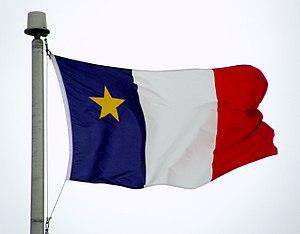
La Péninsule acadienne, anciennement le Bas-du-Comté, est une région culturelle et naturelle située à l’extrémité nord-est du Nouveau-Brunswick, au Canada. Elle est bordée au nord par la baie des Chaleurs et à l’est par le golfe du Saint-Laurent. La Péninsule acadienne est appelée ainsi car la plupart de ses habitants sont acadiens. Son territoire occupe l'est du comté de Gloucester et l'extrémité nord-est du comté de Northumberland.
La culture de l'Acadie a plusieurs caractéristiques qui la différencient de celle d'autres régions du Canada.
L'histoire de l'Acadie débute au XVIᵉ siècle. Ce territoire est toutefois déjà habité depuis au moins onze millénaires, d'abord par les Paléoaméricains. La période du grand hiatus, entre -8000 et -3000, correspond à un manque de preuves archéologiques. La culture archaïque maritime s'installe ensuite près de la mer et vit surtout des ressources halieutiques, côtoyant probablement d'autres peuples. La céramique est adoptée vers -500, à l'époque où se développent les peuples des Micmacs et des Etchemins. Ce qui est arrivé à ces derniers n'est pas connu, mais les Malécites, à qui leur sont probablement liés, occupent ensuite leur territoire.
L’Acadie est généralement considérée comme une région nord-américaine où résident environ 500 000 Acadiens. L'Acadie comprend grosso modo le nord et l'est de la province canadienne du Nouveau-Brunswick ainsi que des localités et des régions plus isolées au Québec et sur l'Île-du-Prince-Édouard et en Nouvelle-Écosse ainsi que le nord-ouest du Maine aux États-Unis. La communauté francophone de Terre-Neuve-et-Labrador, bien qu'ayant une origine différente des Acadiens, est parfois incluse dans cette définition. D'autres définitions, faisant presque toutes allusion à un territoire, comprennent en général la Louisiane – les Cadiens. La question des frontières de l'Acadie est donc fondamentale mais seules celles de la Louisiane sont reconnues. En fait, selon un certain point de vue, l'Acadie serait donc une nation sans reconnaissance explicite.